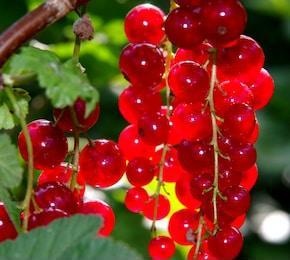
Label: redcurrant